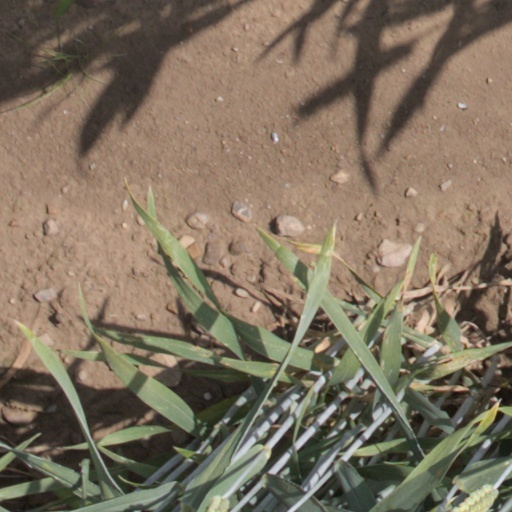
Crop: wheat